British literature

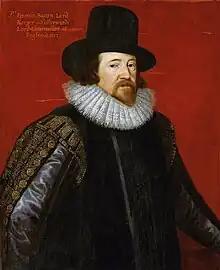
Francis Bacon

In the later 16th century, English poetry used elaborate language and extensive allusions to classical myths. Sir Edmund Spenser (1555–99) was the author of "The Faerie Queene", an epic poem and fantastical allegory celebrating the Tudor dynasty and Elizabeth I. The works of Sir Philip Sidney (1554–1586), a poet, courtier and soldier, include "Astrophel and Stella", "The Defence of Poetry", and "Arcadia". Poems intended to be set to music as songs, such as those by Thomas Campion, became popular as printed literature was disseminated more widely in households (see English Madrigal School).